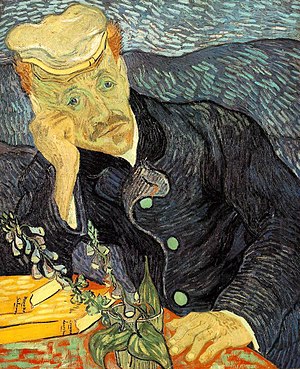
Vincent van Gogh / Værker
Vincent Willem van Gogh var en hollandsk maler. Han er en af de mest betydningsfulde kunstnere i europæisk kunsthistorie. Van Gogh nåede at male ~900 malerier og ~1100 tegninger i en periode på 8 år, inden han døde. Han led af maniodepressiv psykose og befandt sig igennem livet både inden- og udenfor sindssygehospitaler. Derfor troede man i lang tid, at han havde begået selvmord, da han d. 29.juli 1890 døde 30 timer efter at have fået et skudsår i maven. Van Gogh havde selv sagt, at det var ham, der affyrede skuddet. Han var kommet hjem efter at have været ude og male på en mark, og her skulle han have skudt sig selv. Dette blev i 2011 udfordret, da en bog blev udgivet ovenpå 10 års forskning i flere tusinde breve, som angiveligt skulle være skrevet af van Gogh. Bogens forfattere betegnede dødsårsagen som et vådeskud afgivet af nogle teenagere, som van Gogh en gang imellem havde drukket med. I bogen blev det sagt, at van Gogh påstod, at han selv affyrede skuddet, fordi han ville dække over drengene.